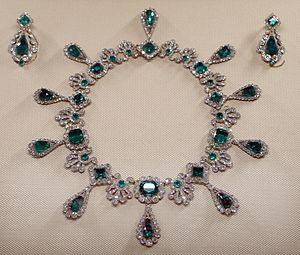
François-Regnault Nitot (Français, 1779-1853)
Daniel Alcouffe, né à Paris le 9 août 1939, est un conservateur général du patrimoine et historien de l'art français, directeur du département des Objets d'art du musée du Louvre.